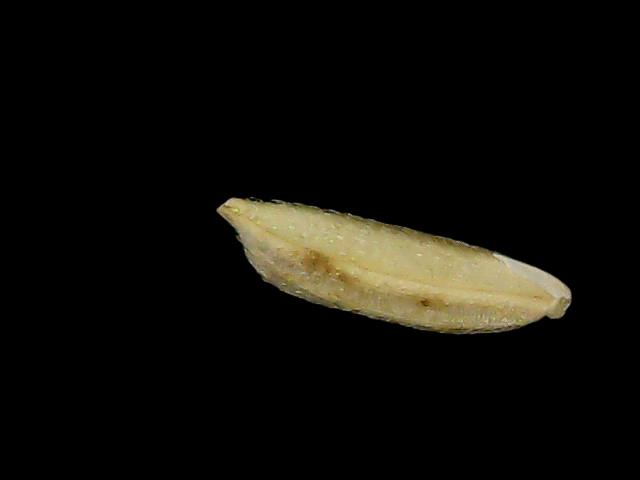
Rice variety: Bd49